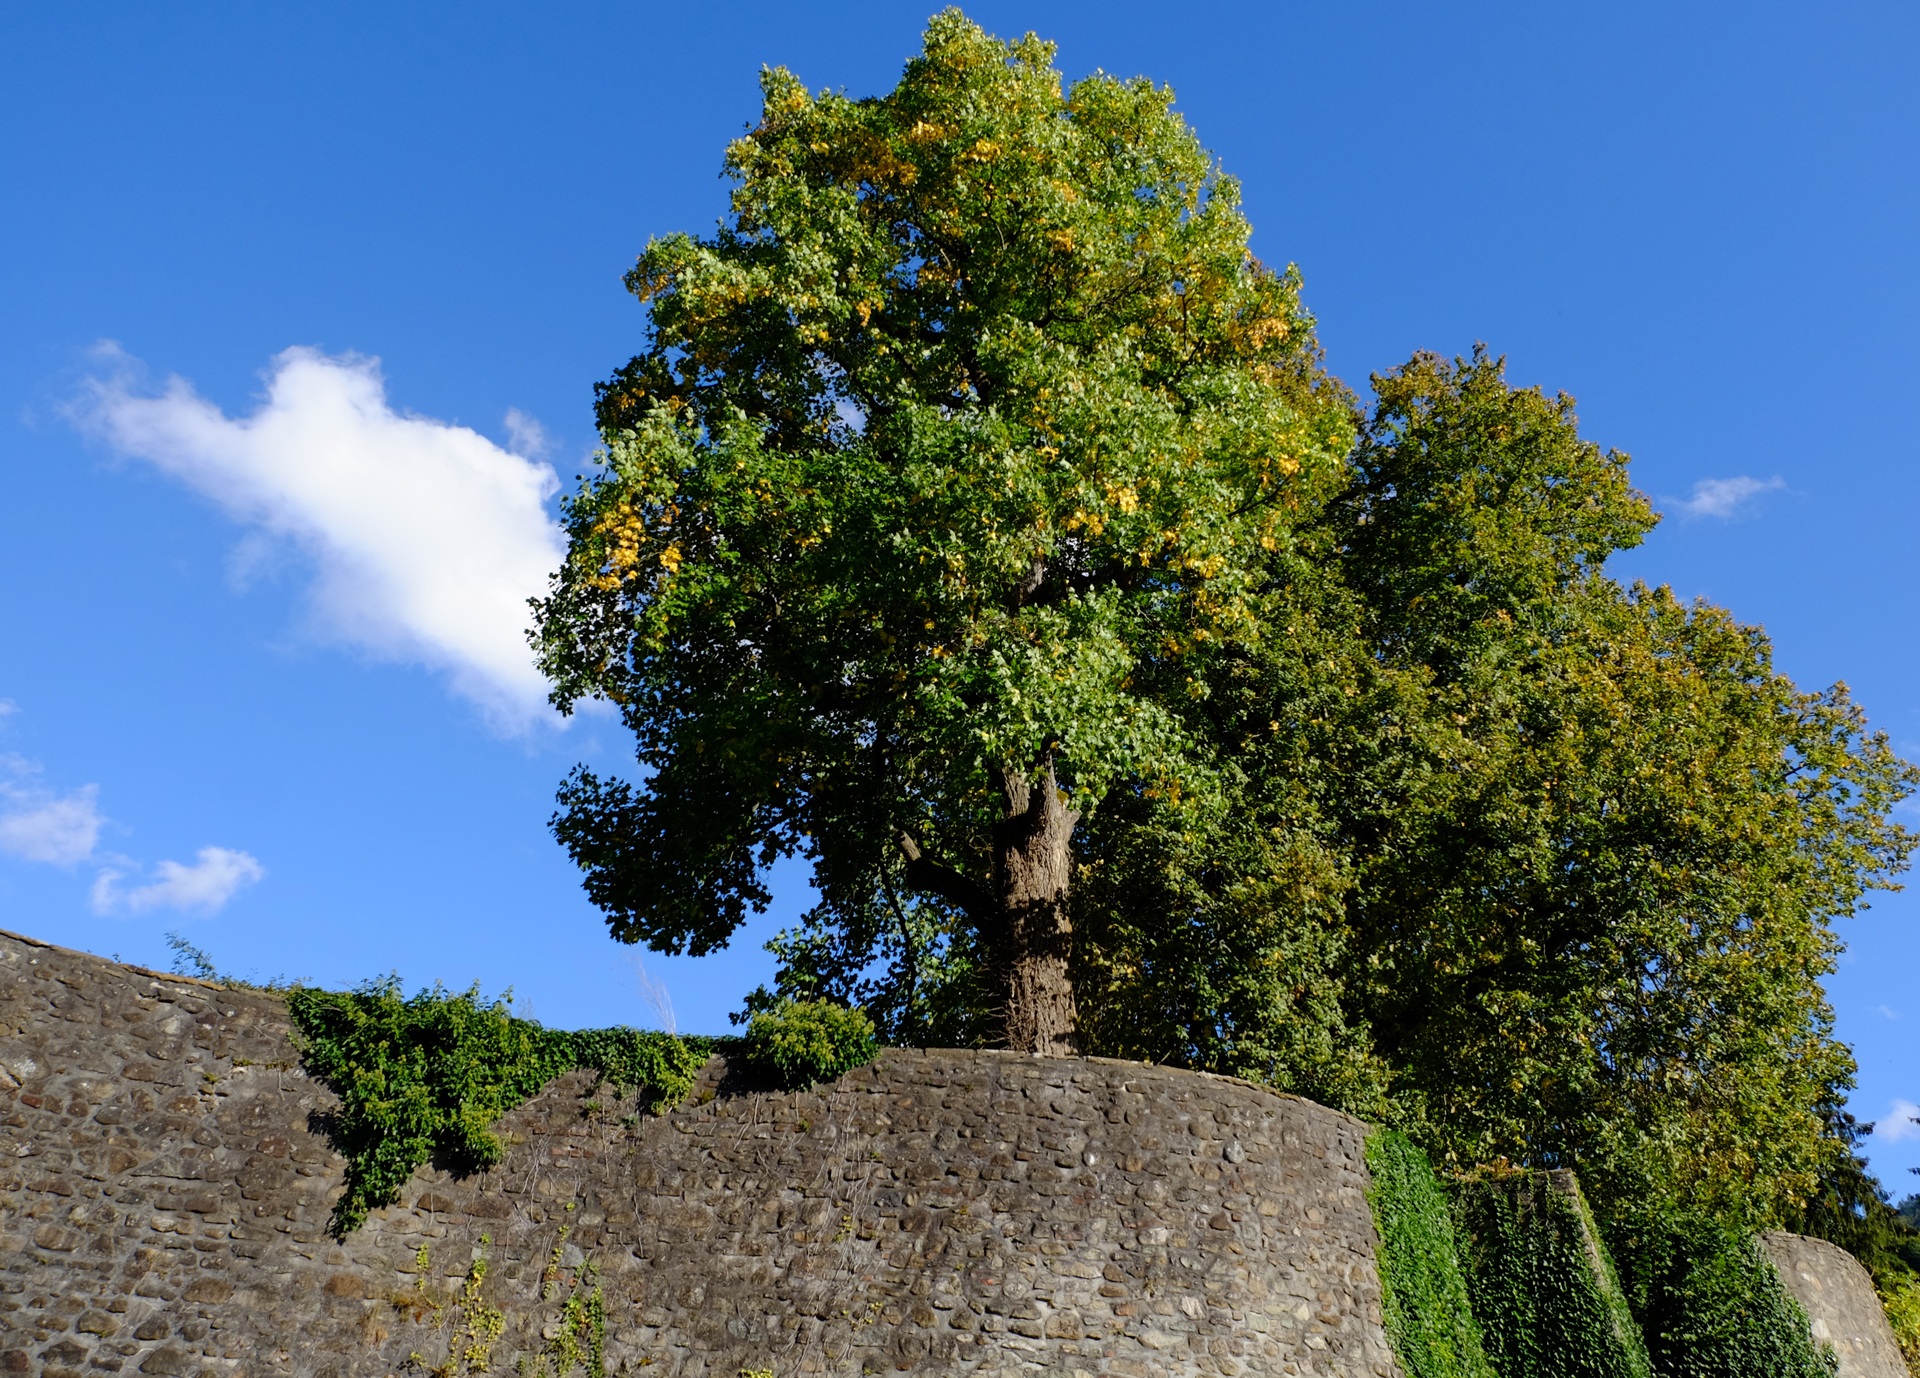
tree, nature, plant, sky, hill, flower, green, autumn, trees, shrub, oak, ecosystem, deciduous trees, flowering plant, biome, woody plant, land plant